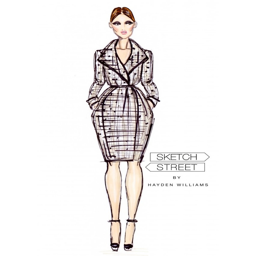
support and turn this sketch into real product !